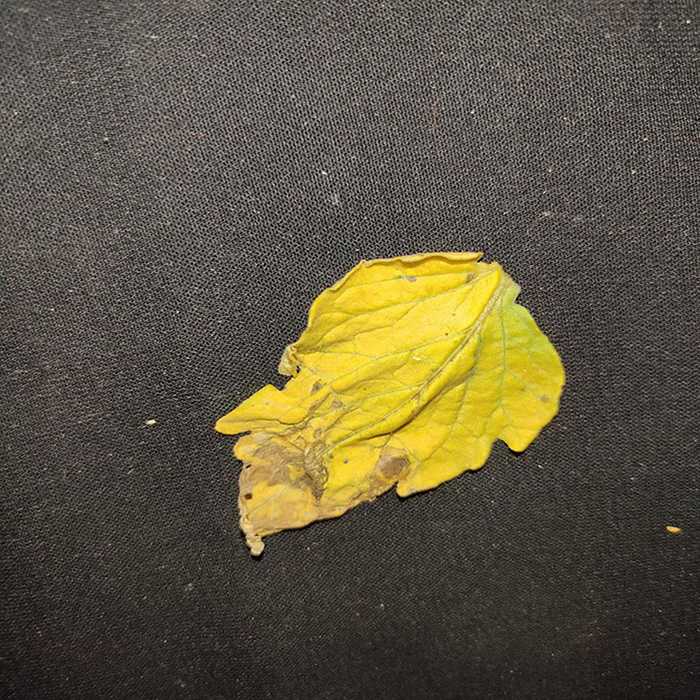
Plant: Tomato
Label: Tomato Bacterial spot